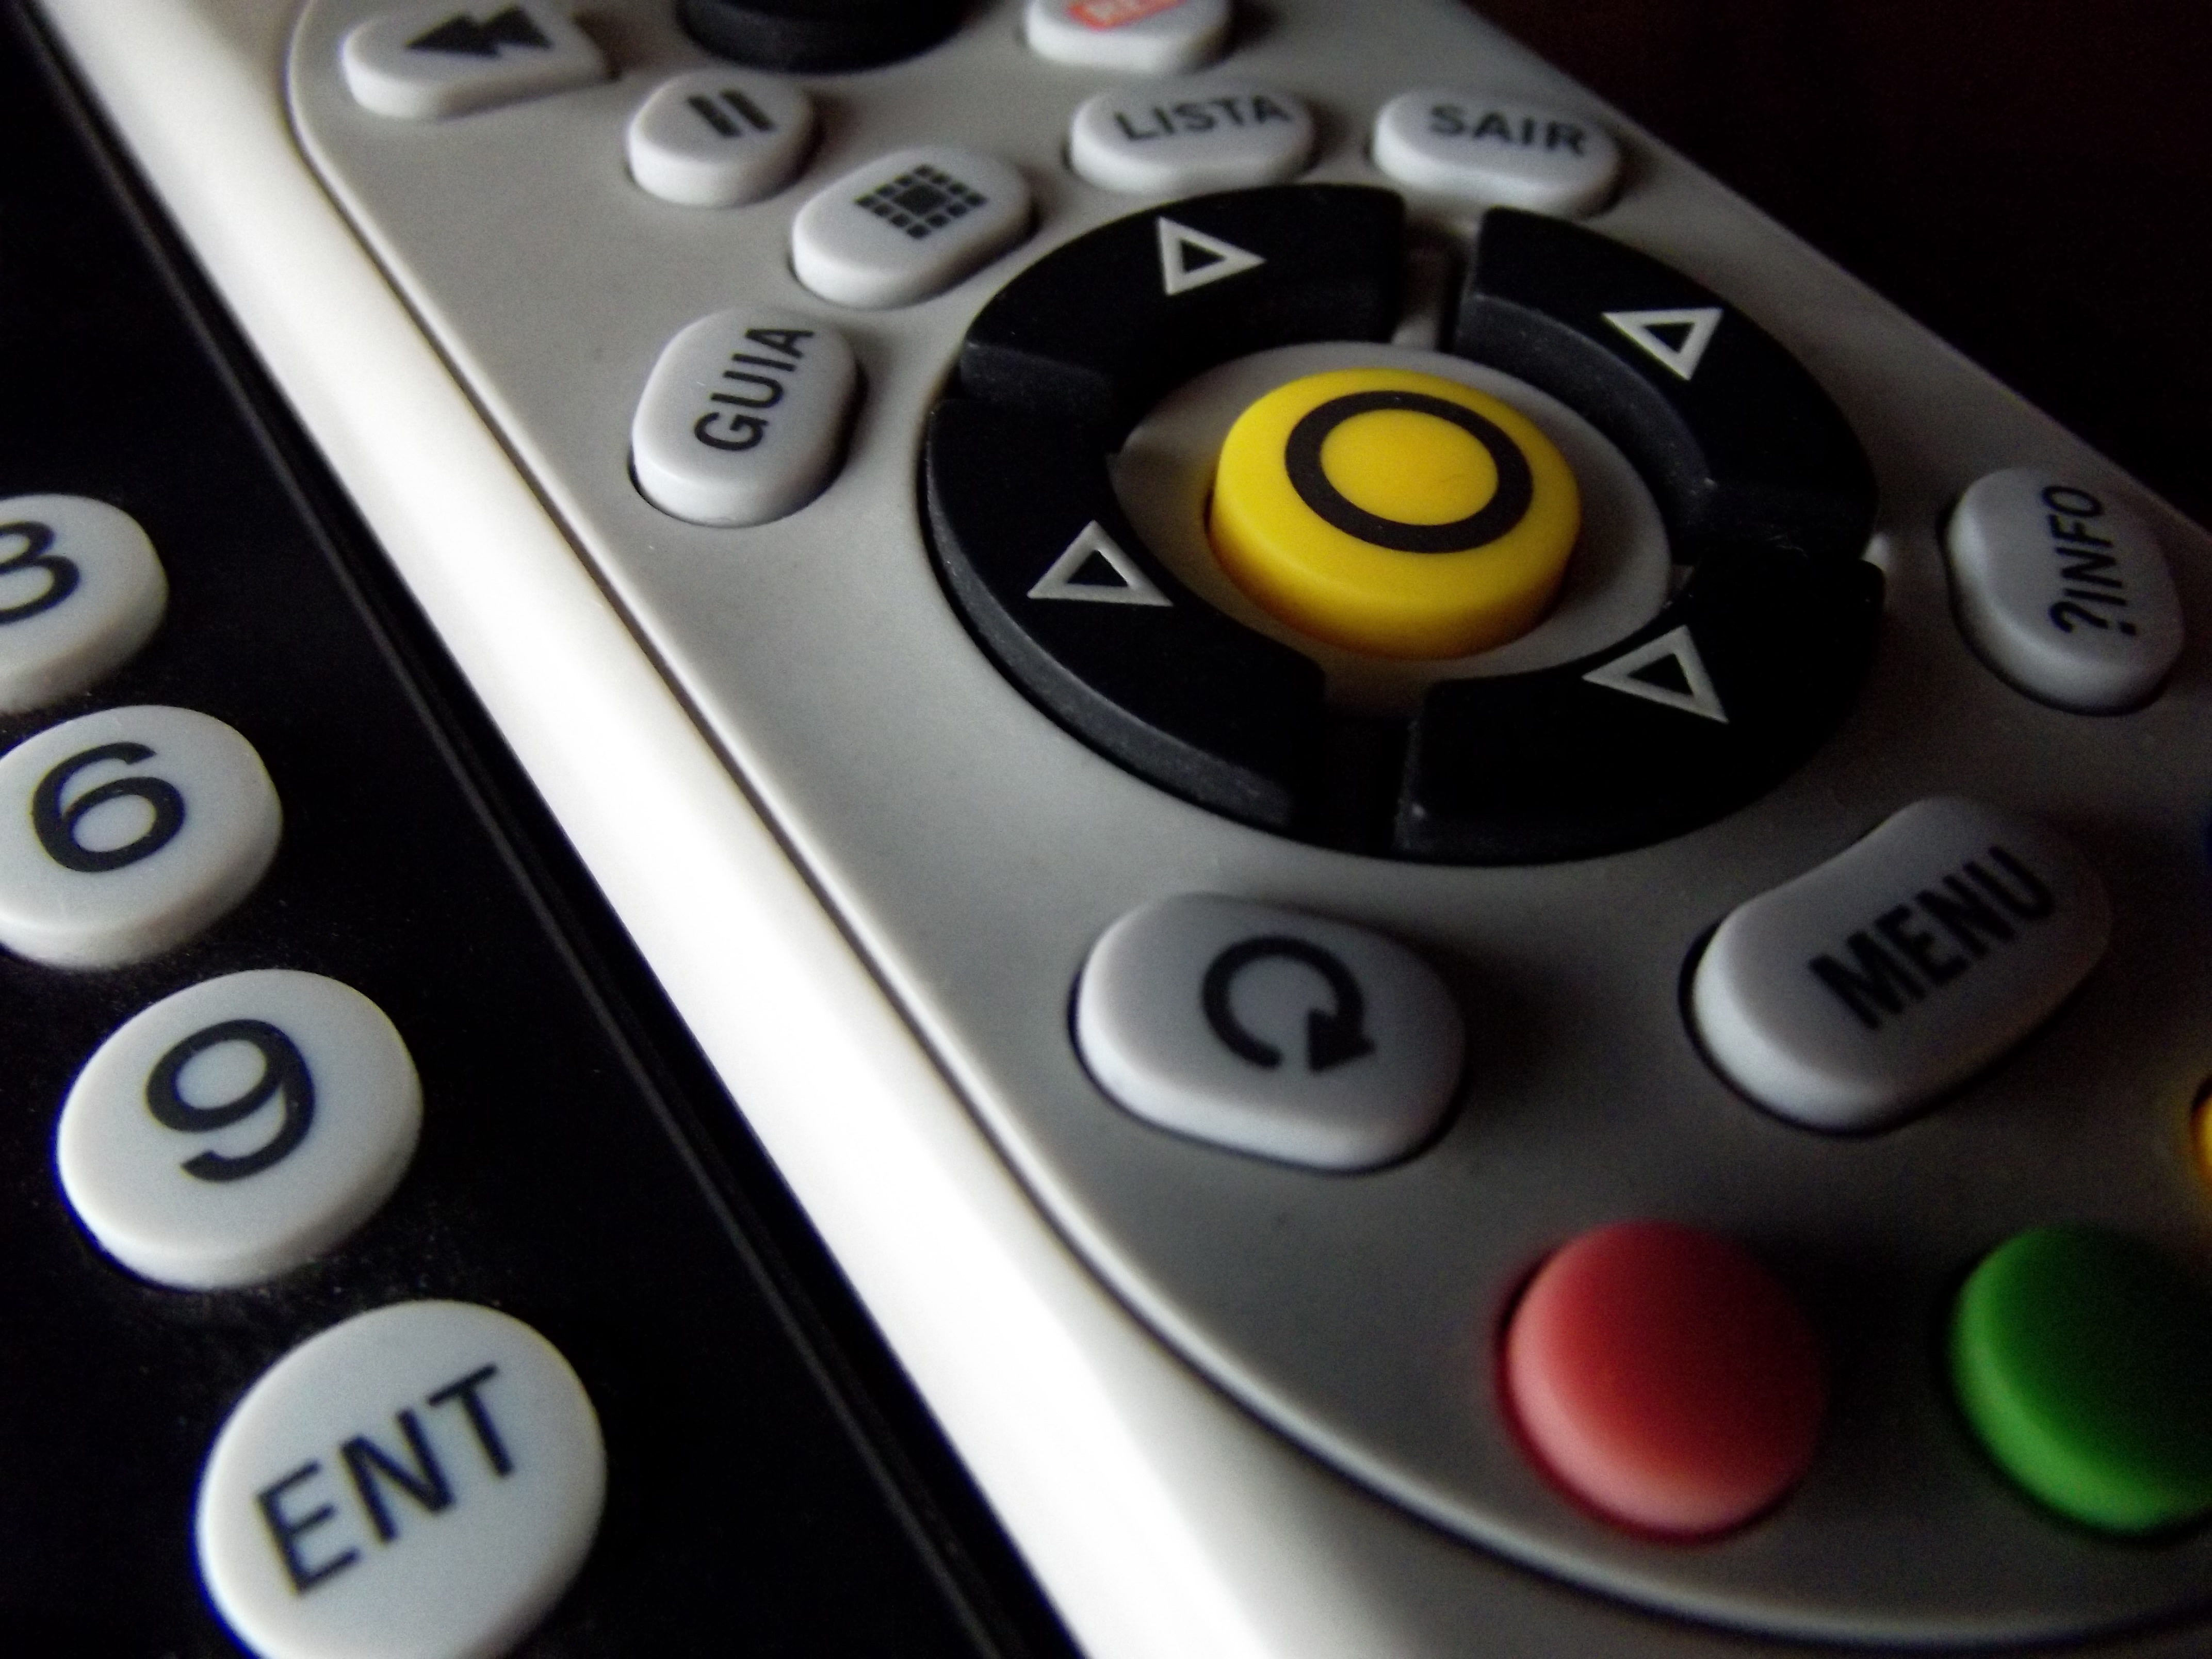
technology, menu, gadget, tv, steering wheel, device, button, supercar, video, remote control, digital, change, wireless, controls, game controller, infro red, electronic device